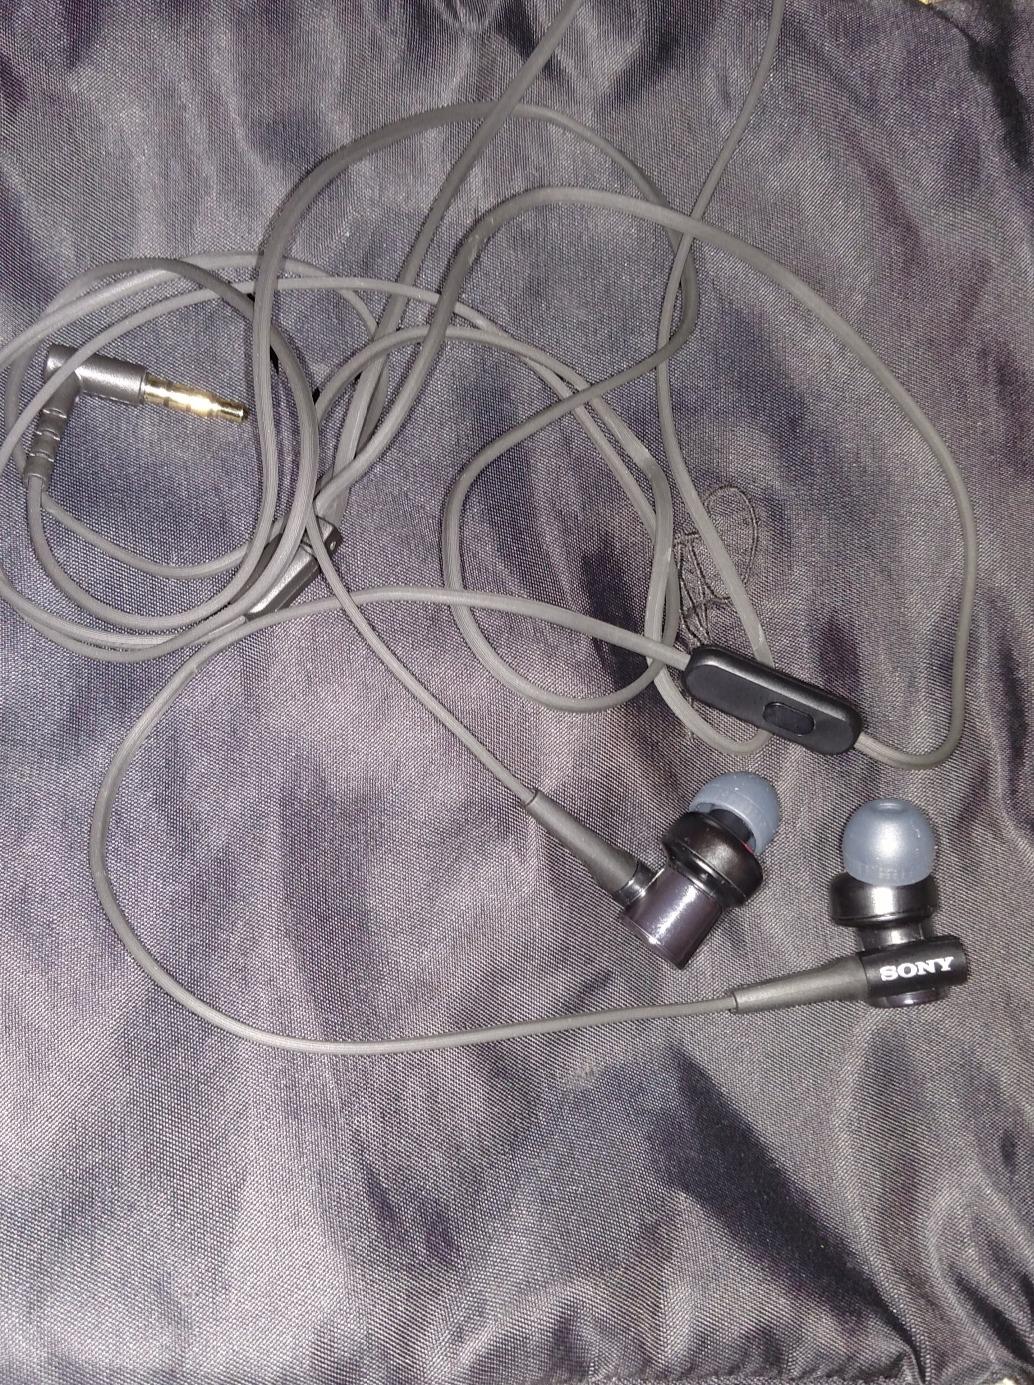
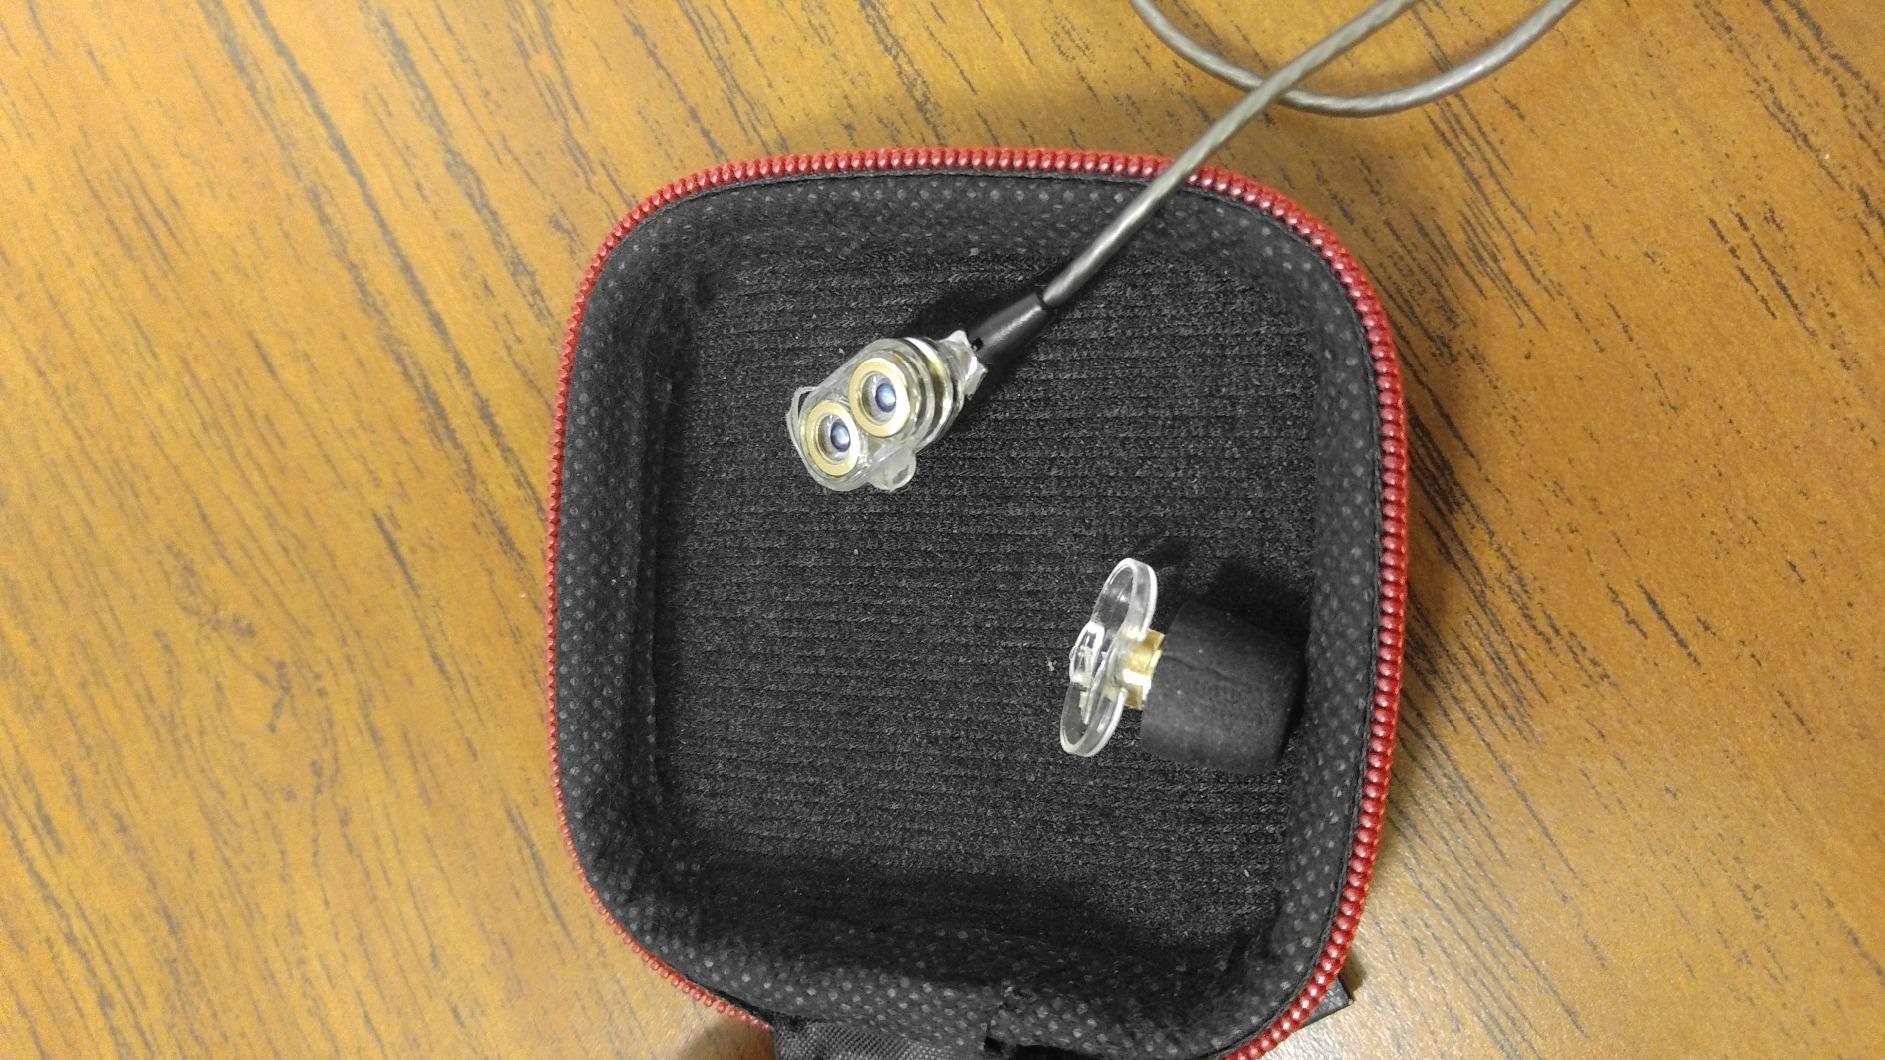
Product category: headphones
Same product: no